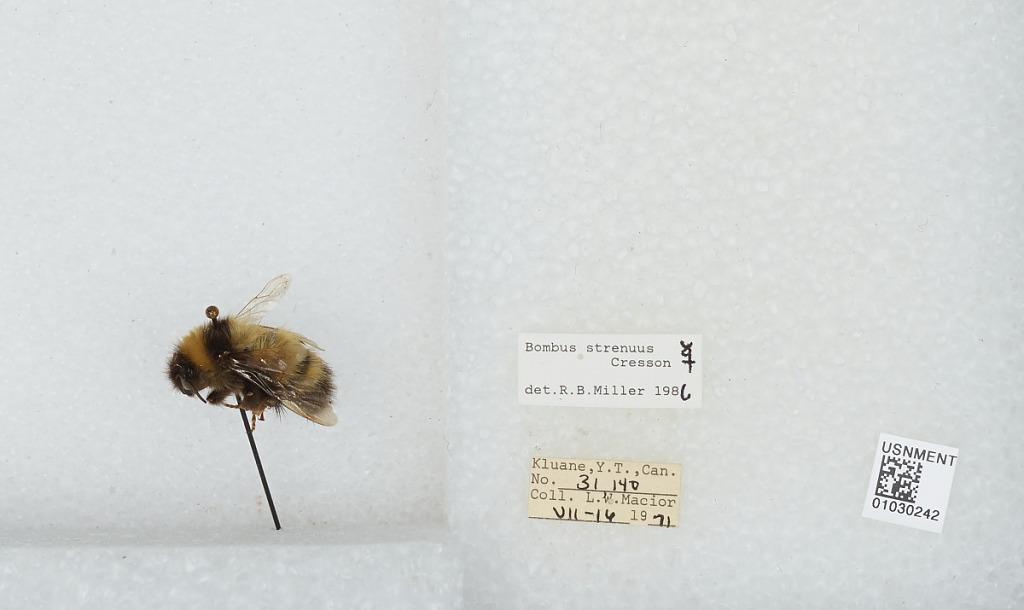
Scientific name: Bombus (Alpinobombus) neoboreus Sladen
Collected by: L. Macior
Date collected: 1971-7-16
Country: Canada
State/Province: Yukon Territory
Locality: Kluane
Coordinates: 60.75, -139.5
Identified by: Miller, R. B.